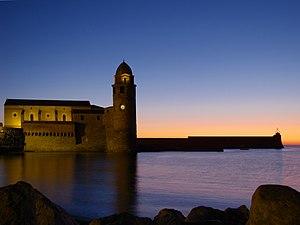
Vue matinale de l'église Notre-Dame des Anges de Collioure (Pyrénées-Orientales, Languedoc-Roussilon, France) avec l'ancienne tour de guet transformée en clocher This building is classé au titre des Monuments Historiques. It is indexed in the Base Mérimée, a database of architectural heritage maintained by the French Ministry of Culture,
Collioure est une commune française située sur le littoral méditerranéen du département des Pyrénées-Orientales.